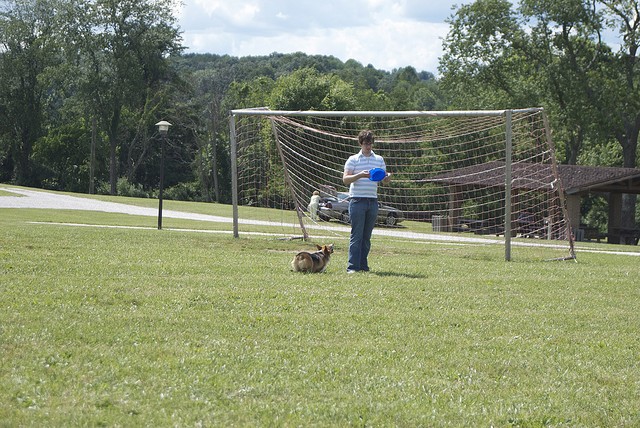
user: Given an image and a question. Answer the question in a short answer. Question: What sport can you play here? Short Answer:
assistant: soccer